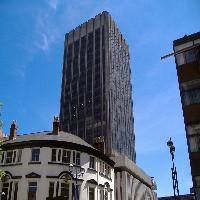
Weather: sun or clear